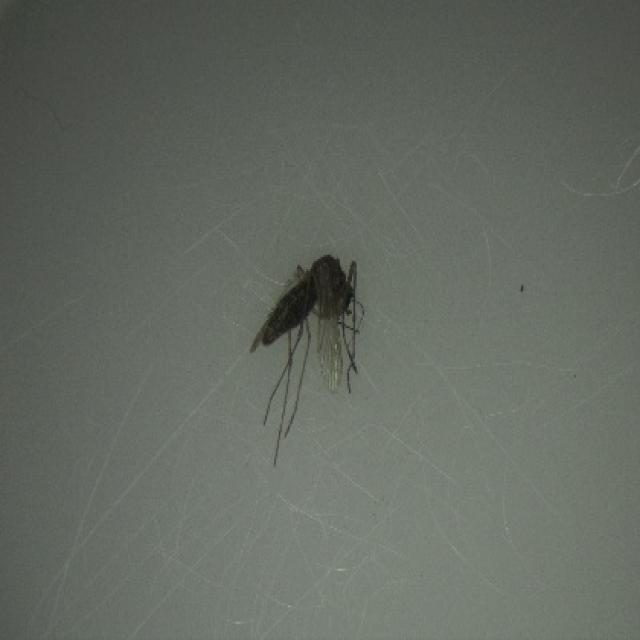
Species: culex_tritaeniorhynchus